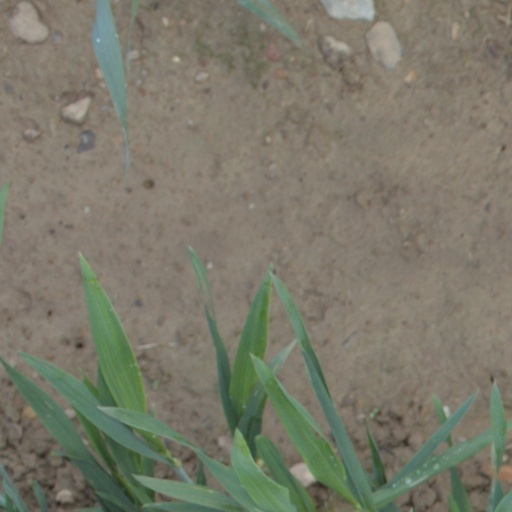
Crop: wheat